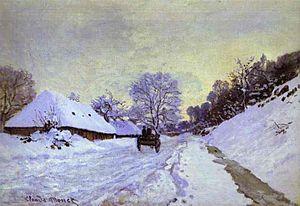
La charrette